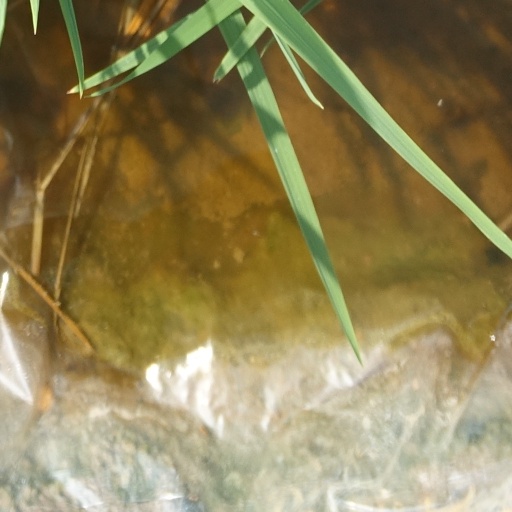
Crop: rice